List of Gotham (franchise) characters

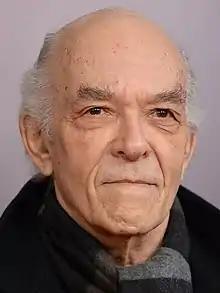
Mark Margolis

Patti (portrayed by Lili Taylor) – A female minion of Dollmaker who alongside Doug oversaw the child trafficking ring that involved abducting street kids and shipping them overseas to Dollmaker. Their plot was foiled by the Gotham City Police Department.